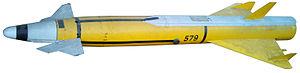
Le missile Matra R511 est un missile air-air à guidage électromagnétique semi-actif conçu par Matra dans les années 1950/1960. Il s'agit du premier missile air-air français opérationnel. Le missile est très vite dépassé en termes de guidage par le Matra R530.